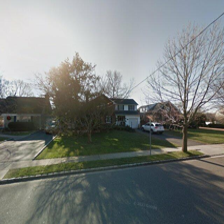
Label: streetView